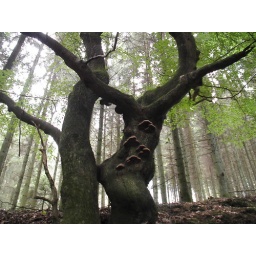
old tree near medieval road in Rold Forest, Denmark